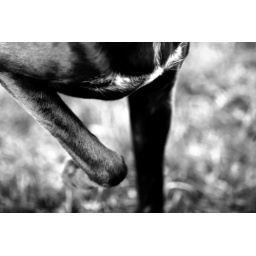
my brown dog in black &amp;amp; white